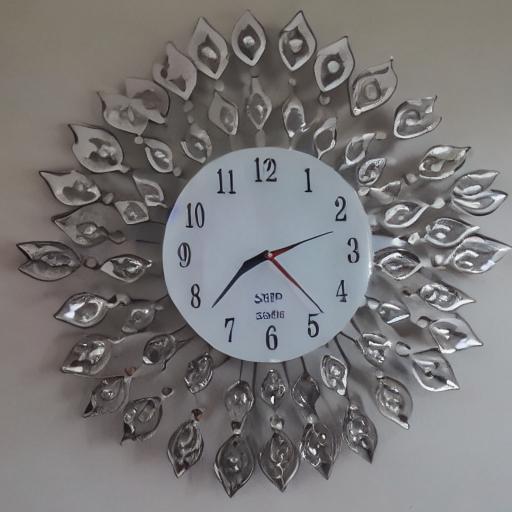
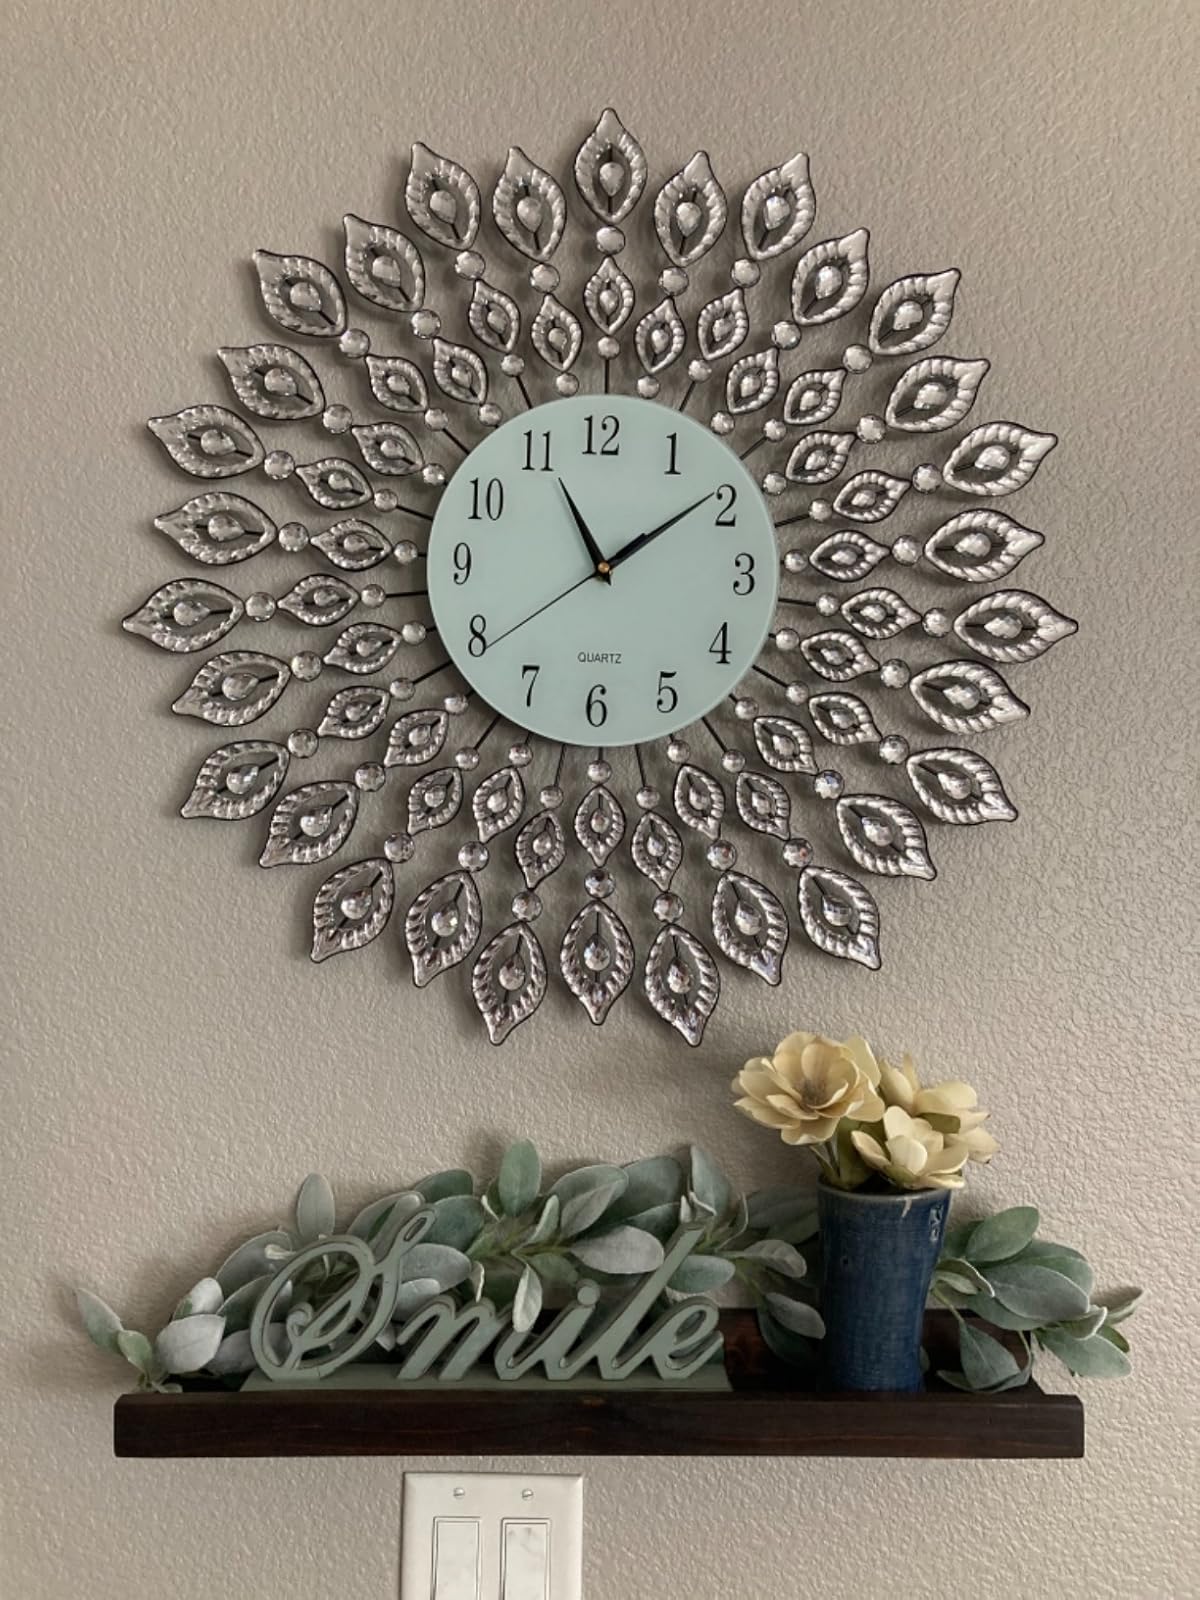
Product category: clock
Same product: no